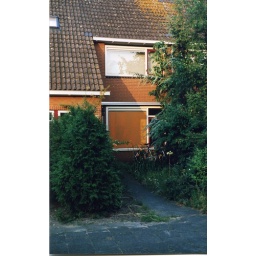
Huis van witte Fred in oranje kleuren door Ton Dekker.